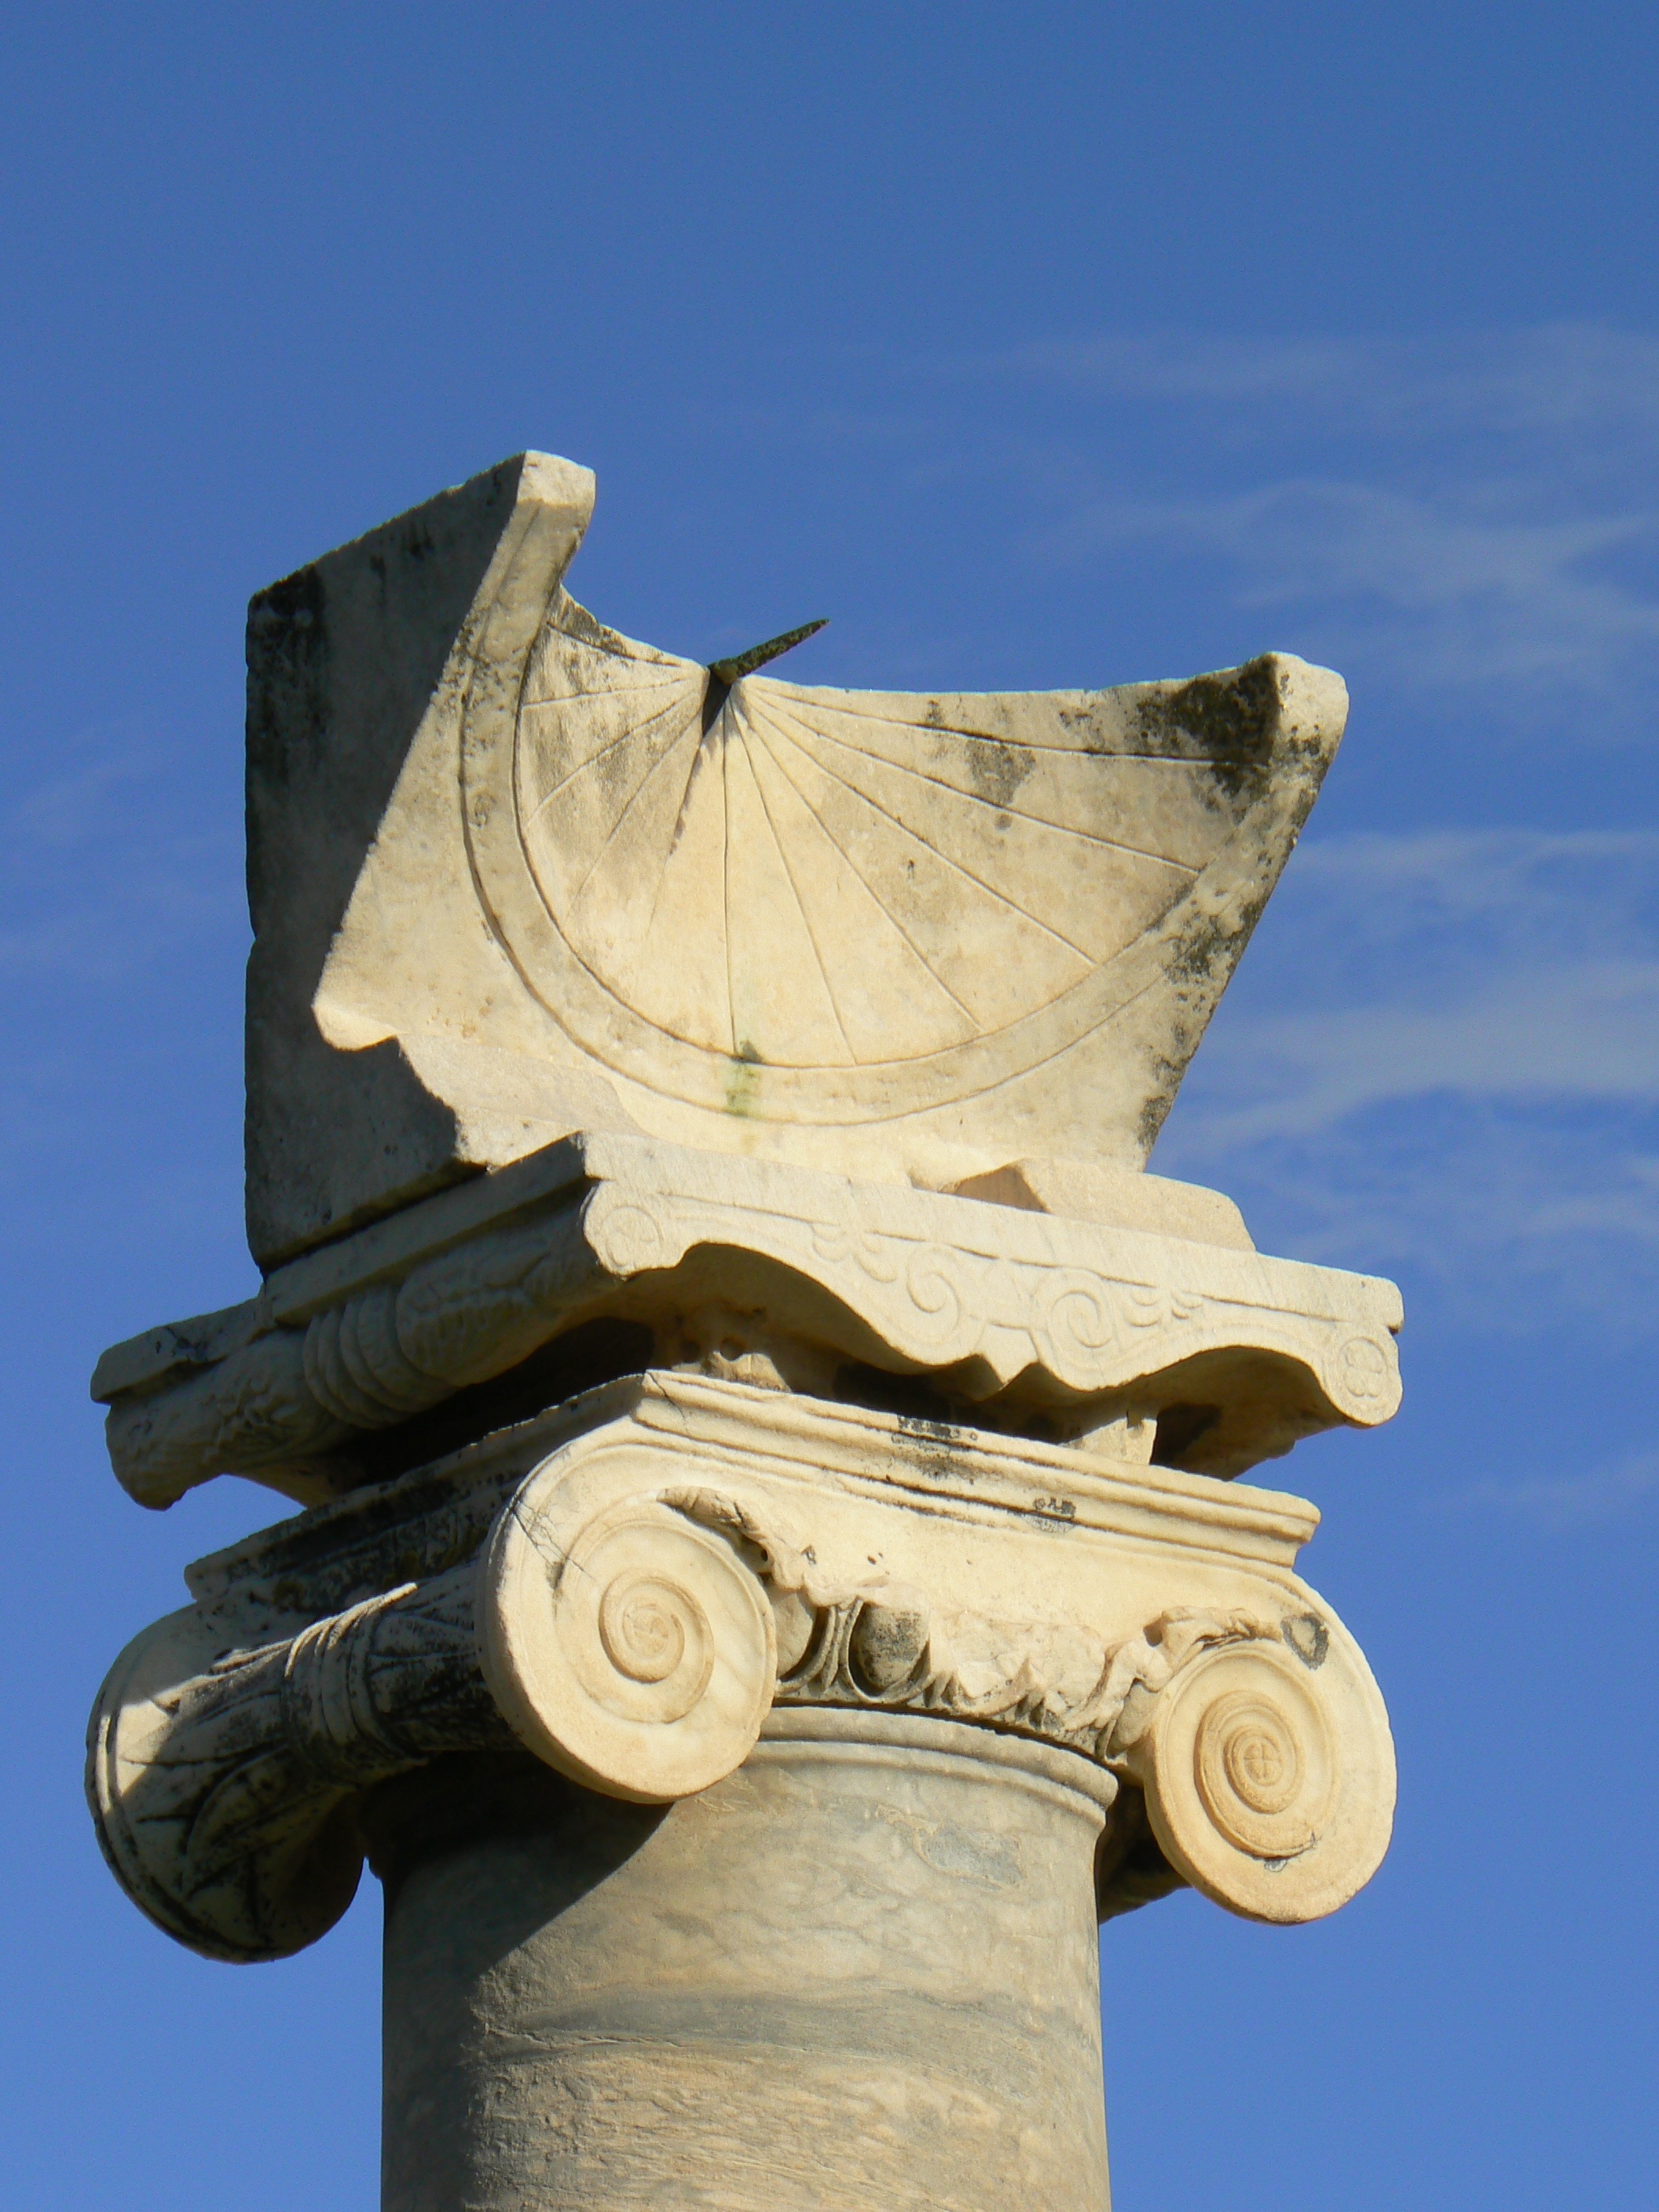
wood, monument, statue, column, sculpture, art, rome, ruins, carving, sundial, pompeii, ancient history